Duque de Caxias, Rio de Janeiro

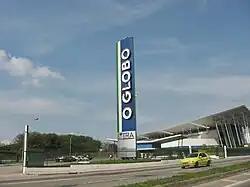
Graphic Park of O Globo journal

The population of Duque de Caxias is 873,921, up from the 785,041 in 1960. The city is not used to have an expressive index of growing population since it was founded. According to 2010 census, whites were 29.5%, brown (mulato and mixed races) were 58.8% and black people were representing 11.5%. Other races were representing 0.2% of population.